Olean Armory

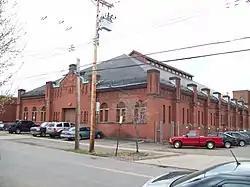
Olean Armory, April 2010

Olean Armory is a historic armory building located at Olean in Cattaraugus County, New York. It was designed by State architects Isaac G. Perry (1890 structure) and Lewis Pilcher (1919 structure). It consists of a two-story, Tudor inspired administration building constructed in 1919, with an attached Romanesque drill shed constructed in 1890. The building features a number of castellated style features such as turrets and buttresses.